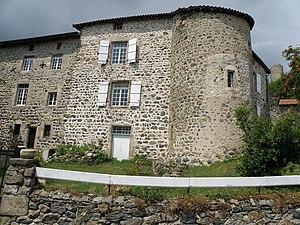
Roche-en-Régnier, comm. de la Haute-Loire, France (Auvergne). La Grande Bâtisse, autrefois maison adossée à la muraille d'enceinte. Remarquer au fond à droite la tour circulaire du château.
Roche-en-Régnier est une commune française située dans le département de la Haute-Loire en région Auvergne-Rhône-Alpes.